Nico Hülkenberg

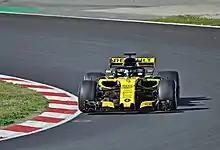
Hülkenberg in the pre-season testing, Barcelona

On 14 October 2016, Renault Sport announced that Hülkenberg had signed a multiyear agreement to race with the Renault Sport Formula One team.